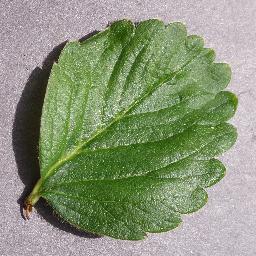
Label: Strawberry___healthy